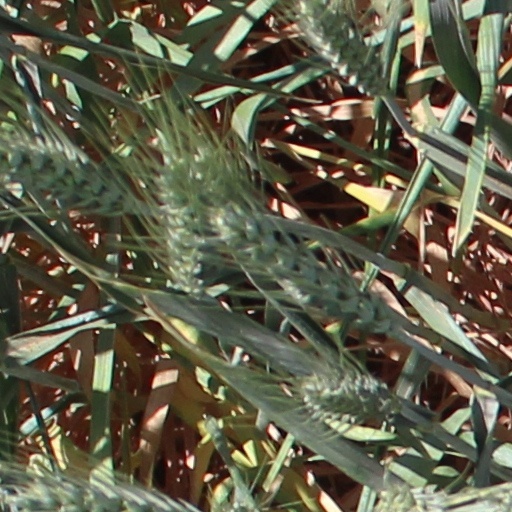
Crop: wheat